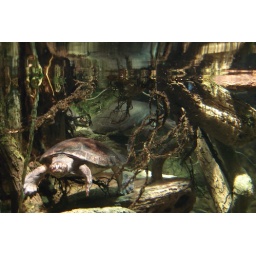
A large turtle in the foreground, and an even larger one in the background, at the Amazon river exhibit at the Baltimore aquarium.